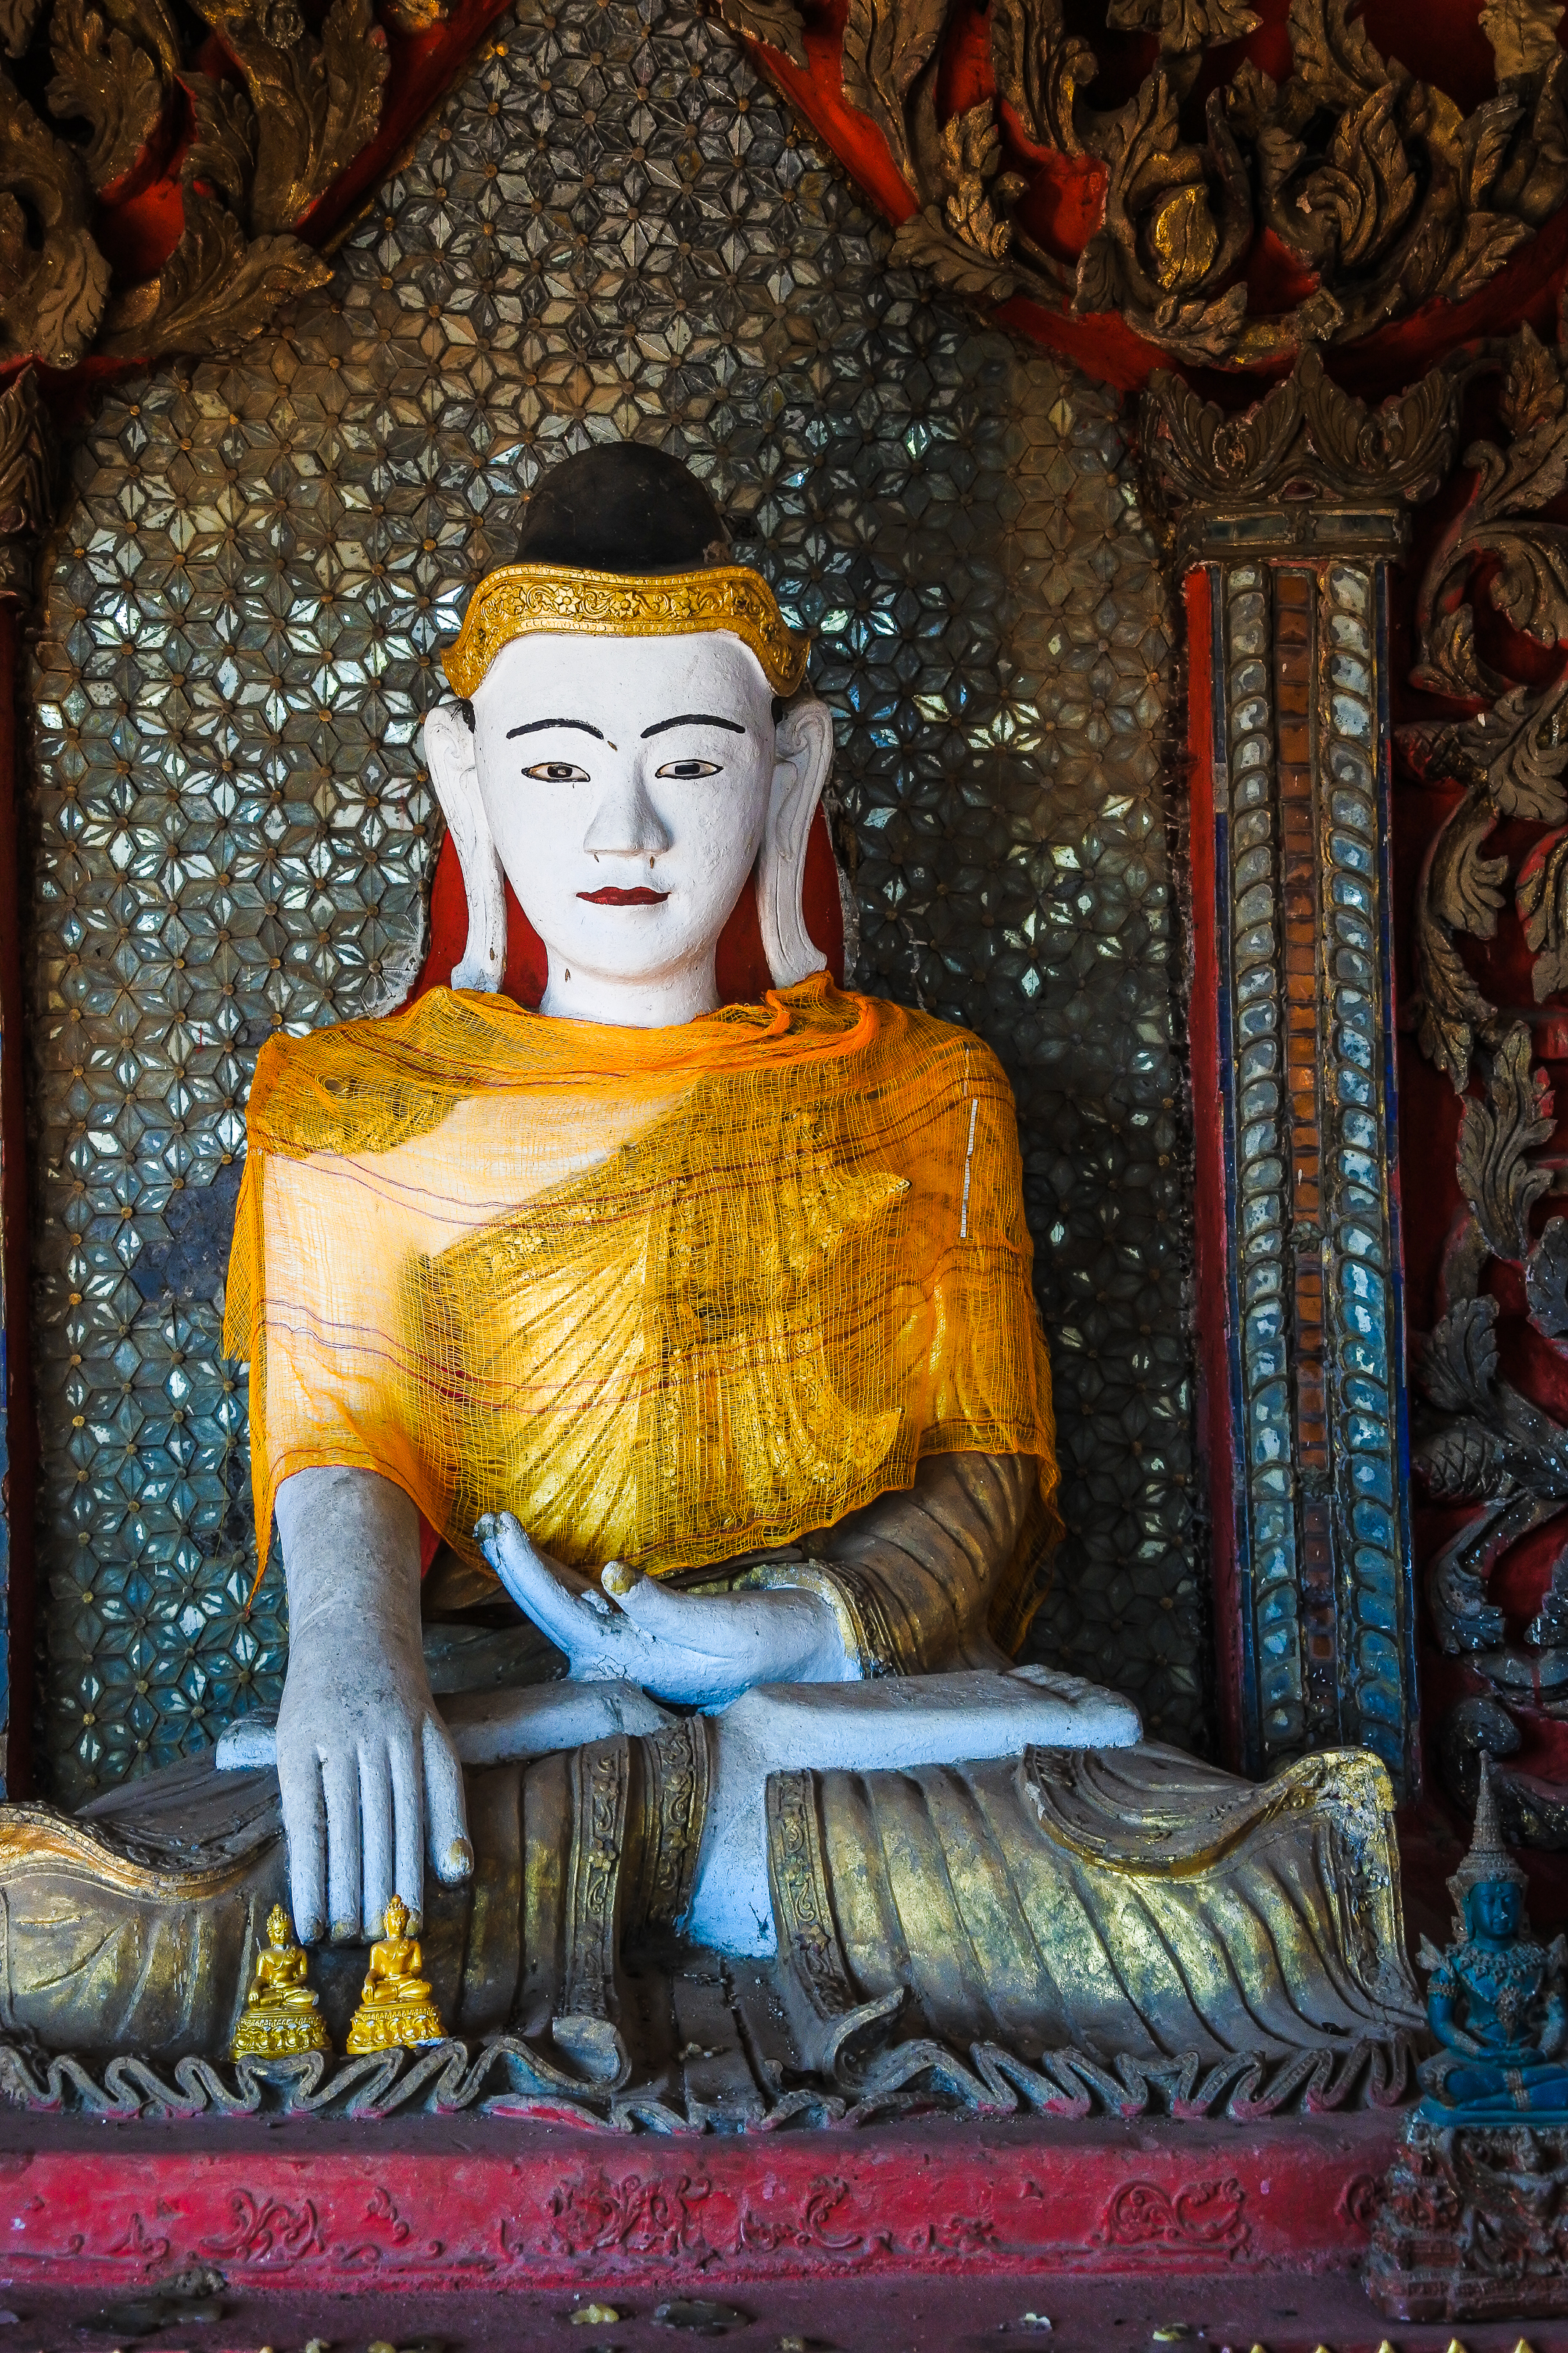
city, north, tourism, holiday, building, mae, beautiful, phra, son, thailand, landmark, architecture, sky, art, famous, old, asia, night, asian, mu, thai, history, wat, buddhism, kong, religion, hong, mae hong son, background, culture, temple, travel, unseen thailand, landscape, doi, painting, statue, sitting, visual arts, place of worship, fictional character, furniture